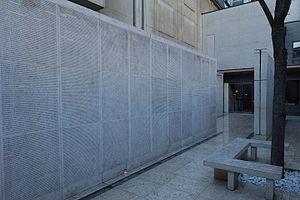
Irène Némirovsky est une romancière russe d'expression française, née à Kiev le 11 février 1903 et morte le 19 août 1942 à Auschwitz. Auteur à succès dans la France des années 1930 mais oubliée après la Seconde Guerre mondiale, elle est le seul écrivain à qui le prix Renaudot ait été décerné à titre posthume, en 2004, pour son roman inachevé Suite française.